Racism

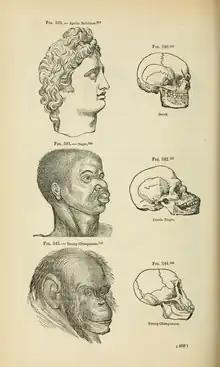
Drawings from Josiah C. Nott and George Gliddon's "Indigenous races of the earth" (1857), which suggested black people ranked between white people and chimpanzees in terms of intelligence

The Jakarta riots of May 1998 targeted many Chinese Indonesians. The anti-Chinese legislation was in the Indonesian constitution until 1998. Resentment against Chinese workers has led to violent confrontations in Africa and Oceania. Anti-Chinese rioting, involving tens of thousands of people, broke out in Papua New Guinea in May 2009. Indo-Fijians suffered violent attacks after the Fiji coup in 2000. Non-indigenous citizens of Fiji are subject to discrimination. Racial divisions also exist in Guyana, Malaysia, Trinidad and Tobago, Madagascar, and South Africa. In Malaysia such racist state policies are codified on many levels, see Bumiputera.